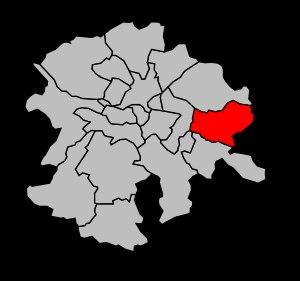
Le Landreau est une commune de l'Ouest de la France, située dans le département de la Loire-Atlantique, en région Pays de la Loire.